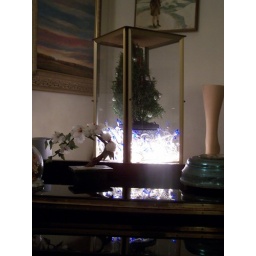
A rosemary bush I placed in a glass box as an installation for Xmas time